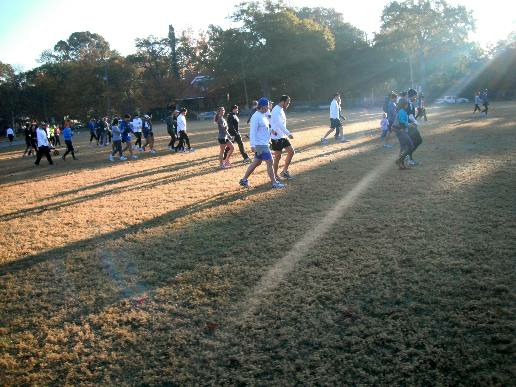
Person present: Yes